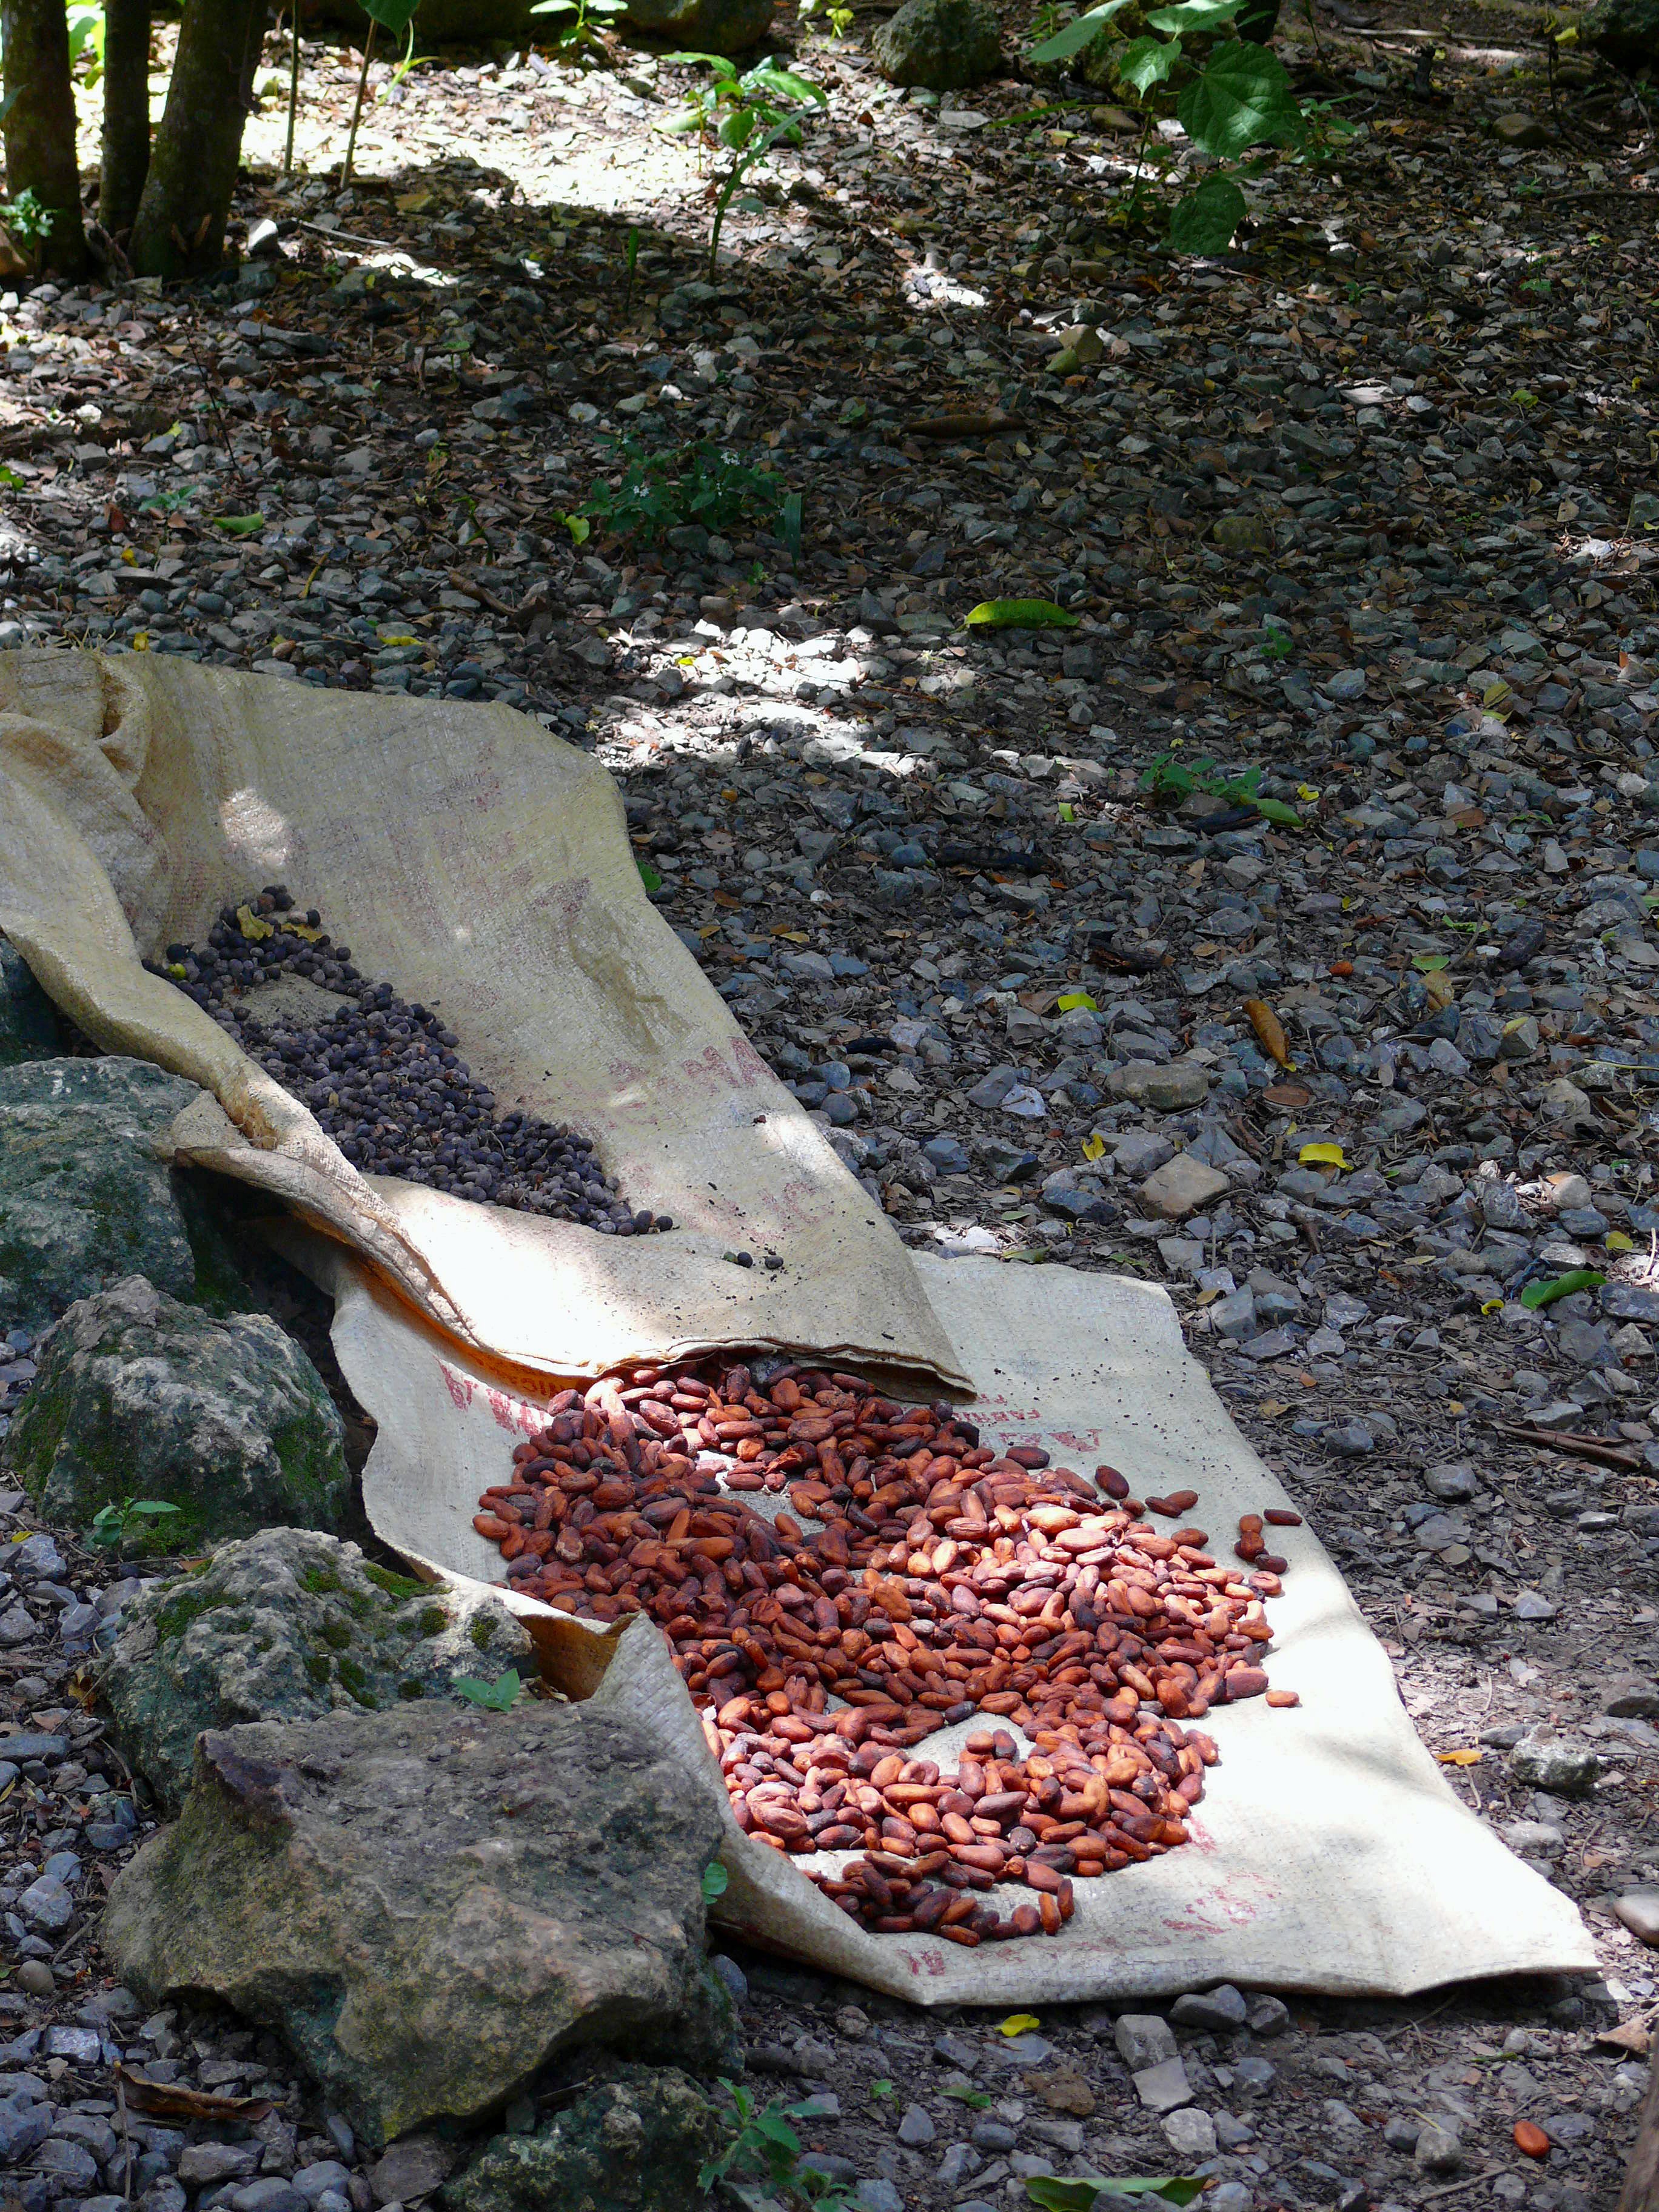
tree, nature, forest, rock, coffee, wood, bunch, farm, leaf, flower, crop, autumn, soil, industry, agriculture, garden, chocolate, season, drying, caffeine, raw, dominican, republic, java, harvesting, beans, organic, cultivate, export, woody plant